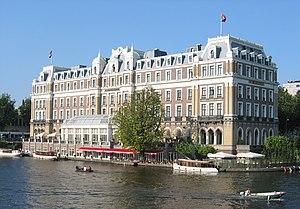
Le Amstel Hotel est un hôtel de luxe d'Amsterdam, aux Pays-Bas. Il est situé sur le Professor Tulpplein, au niveau de la Sarphatistraat et donne sur le fleuve Amstel. Bâtiment emblématique de la ville, il est inscrit au registre national des Rijksmonumenten.